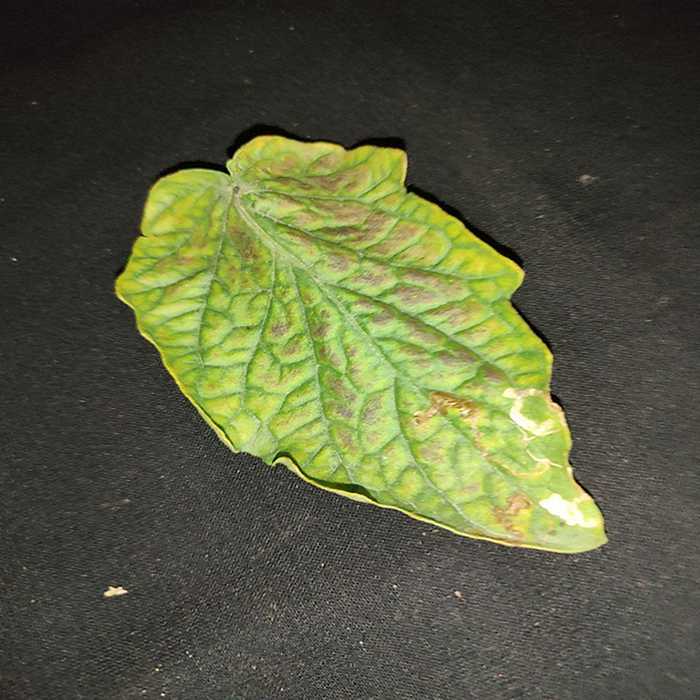
Plant: Tomato
Label: Tomato spotted wilt